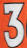
Number: 3